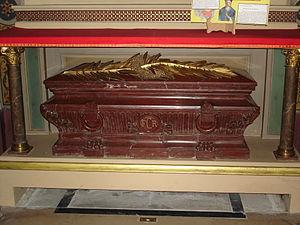
François-Régis Clet, né le 19 août 1748 à Grenoble en Dauphiné, tué le 18 février 1820, est un prêtre catholique, lazariste, missionnaire en Chine, reconnu martyr et saint par l'Église catholique.
La chapelle Saint-Vincent-de-Paul est située 95 rue de Sèvres dans le 6ᵉ arrondissement de Paris. Une châsse richement ornée contient le corps de saint Vincent de Paul.